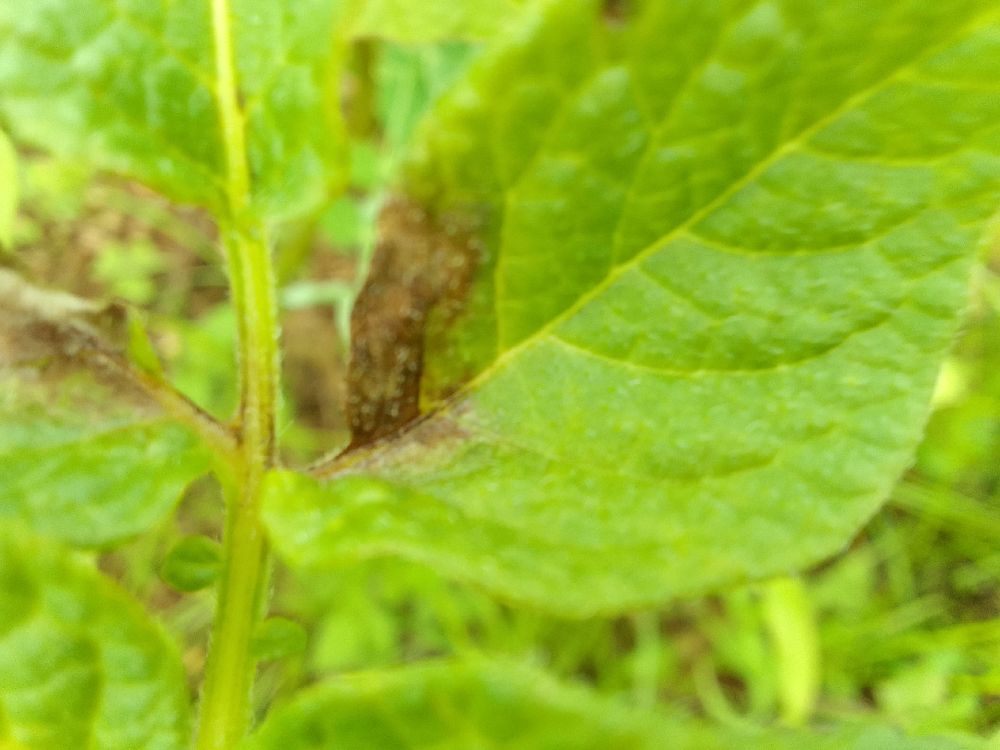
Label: Late blight